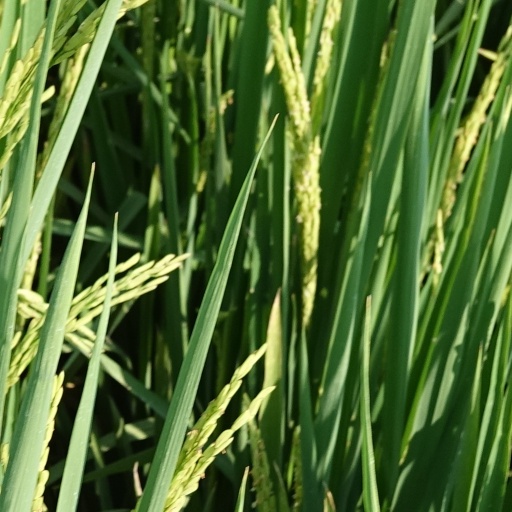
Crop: rice